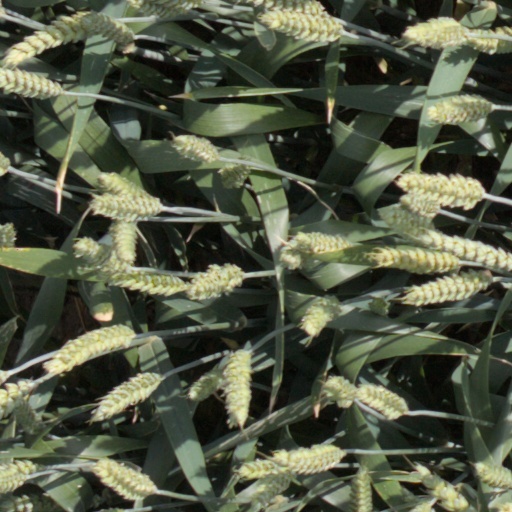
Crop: wheat